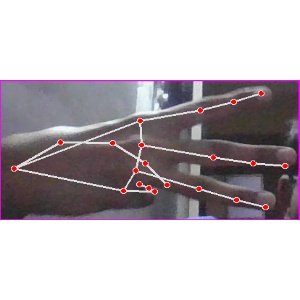
अक्षर: भ